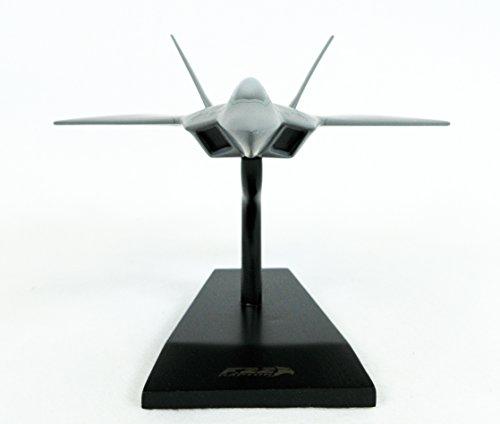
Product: Mastercraft Collection F-22 Raptor Model Scale: 1/48
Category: Toys & Games | Hobbies | Models & Model Kits | Pre-Built & Diecast Models | Aircraft
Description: Great Condition.
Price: $172.03